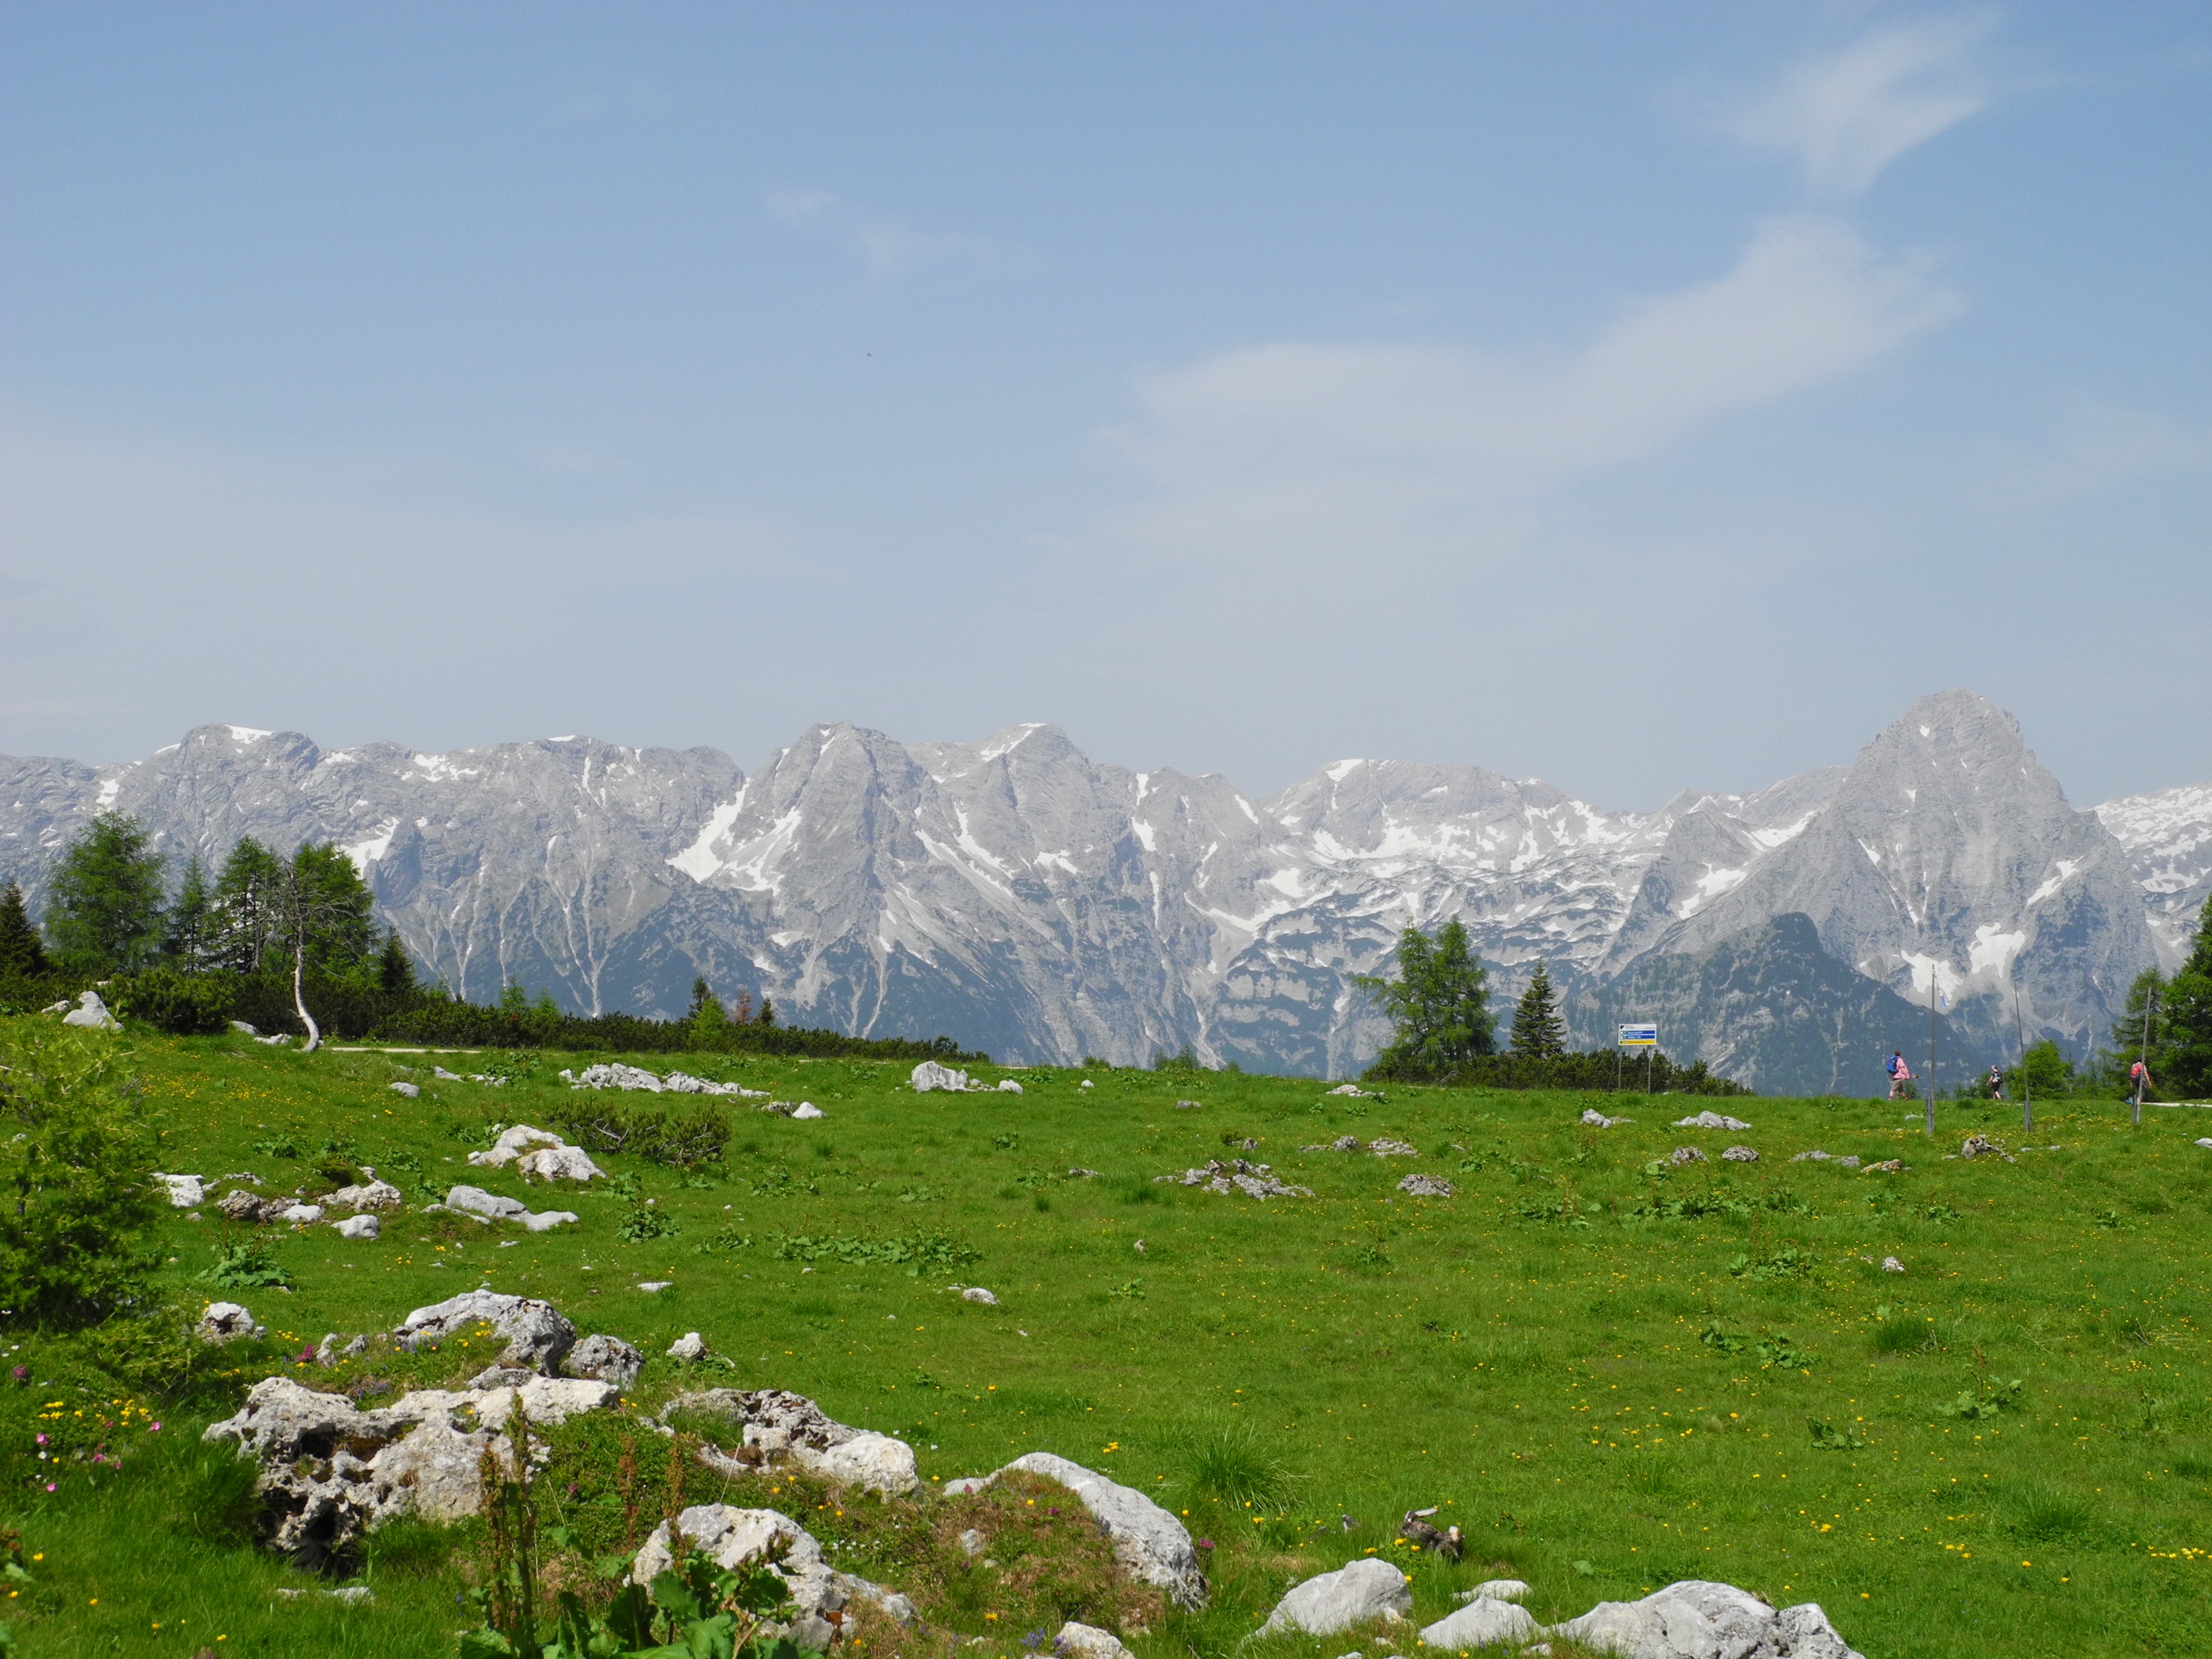
landscape, nature, wilderness, walking, mountain, sky, hiking, meadow, hill, flower, adventure, valley, mountain range, panorama, highland, ridge, plain, summit, mountains, alps, grassland, plateau, fell, ecosystem, landform, mountain pass, almen, geographical feature, mountainous landforms